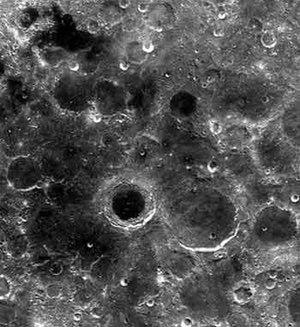
Mare Australe est une mare lunaire de 603 km de diamètre, située à cheval sur les hémisphères visible et caché de la lune. Le bassin lunaire austral s'est formé pendant la période du pré-nectarien, alors que le matériau basaltique qui a rempli ce dernier date de la période du pré-imbrien. Contrairement à la plupart des mers lunaires, cette mer présente une surface irrégulière, marquée de nombreux cratères d'impact.